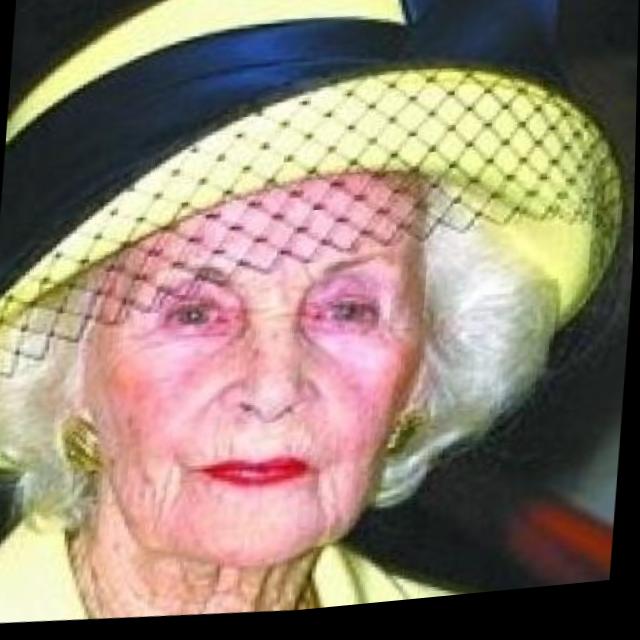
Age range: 65+